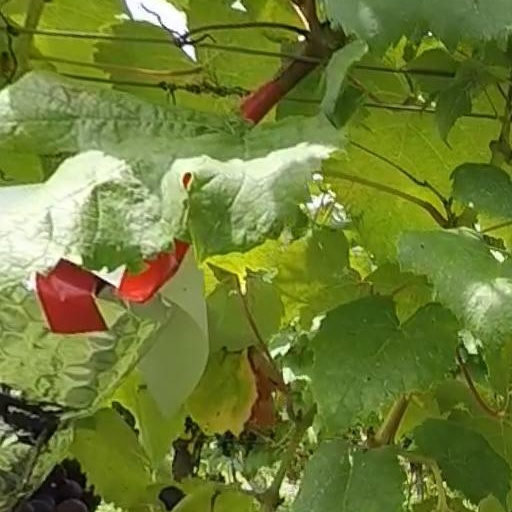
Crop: grape